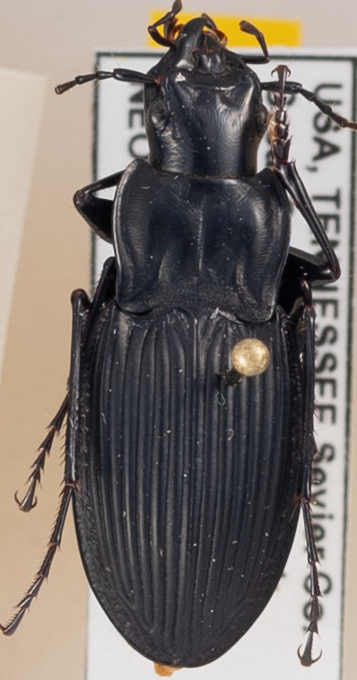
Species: Dicaelus teter
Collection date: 2021-07-06
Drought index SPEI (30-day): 0.156
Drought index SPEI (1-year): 0.8
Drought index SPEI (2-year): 2.09